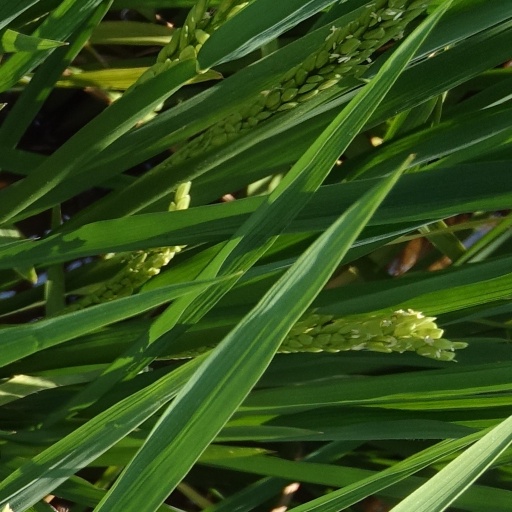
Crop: rice